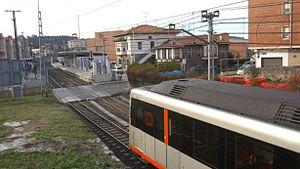
Urduliz est une station de la ligne 1 du métro de Bilbao, située au village de Landa sur le territoire de la commune d'Urduliz dans la province de Biscaye de la communauté autonome du Pays basque.